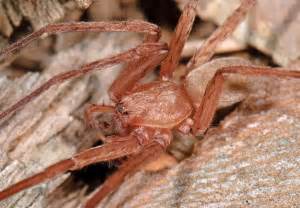
Label: spider